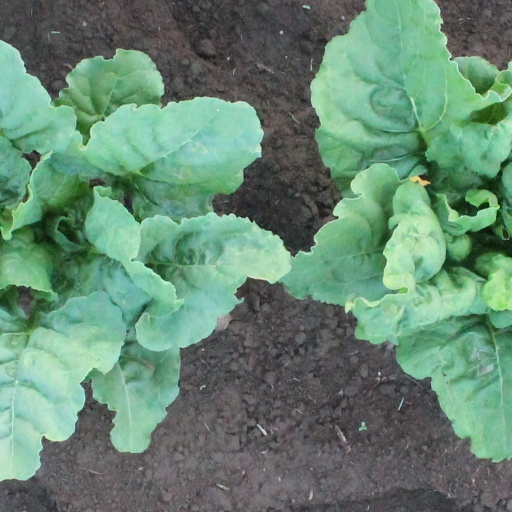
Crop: sugar beet